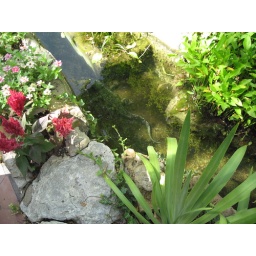
spotted in a pool near the Chinese bridge (map 10)